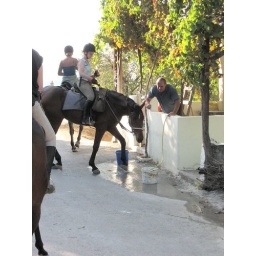
Arrival near Miliaradon, where the horses get water and we get lemonade.